Johnston Building (Charlotte, North Carolina)

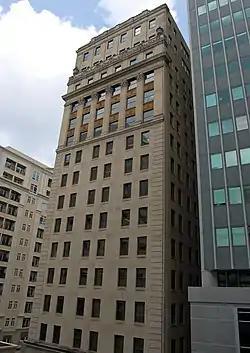
Johnston Building in Charlotte, North Carolina, 2007

The Johnston Building, also known as the Midtown Plaza, is a 17-story office high-rise in Charlotte, North Carolina with an approximate height of . Originally 15 stories when completed in 1924, it was the tallest building in Charlotte until 1926.